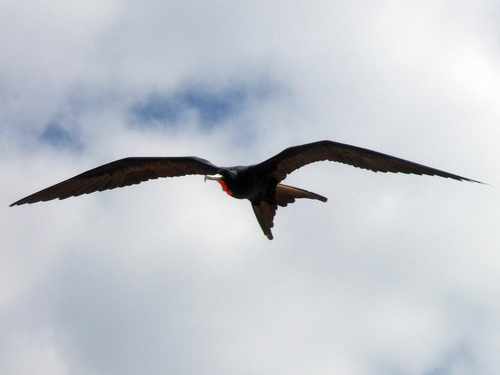
the bird has two long wingbars and a long white bill.
this majestic bird has a black body and long black wings with brown hues, a sharp white beak, and red throat.
a large black bird with a red breast.
this bird is nearly all black with a red neck and long hooked bill.
a black bird with red on its neck and large wingsa large bird with long wings and a blunt beak and a patch of red on the throat.
a large bird with long wings and a red throat.
this bird is black and brown in color, with a curved large white beak.
a large black bird with a small head, impressive wingspan, hooked bill and red throat.
this bird has a bright red neck and a long brown wingspan
Species: Frigatebird